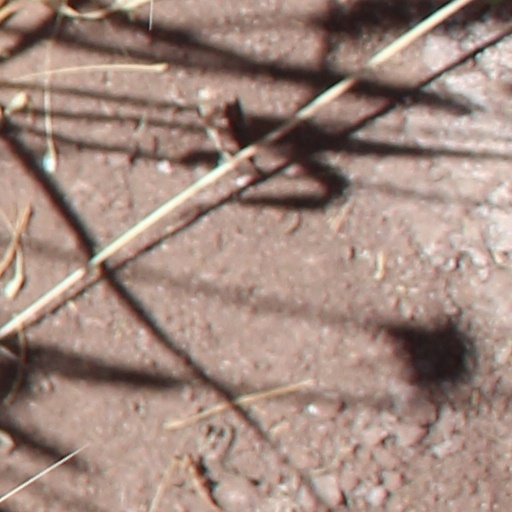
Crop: wheat